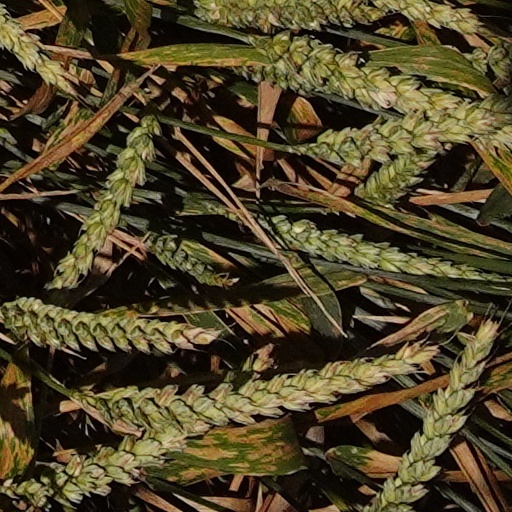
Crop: wheat